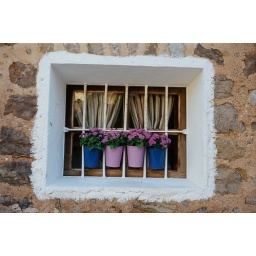
flowers in the window